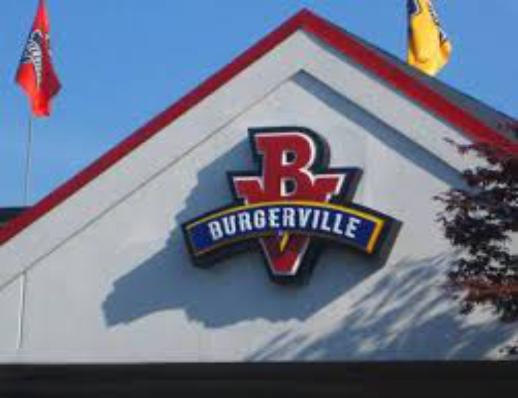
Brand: Burgerville
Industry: Food